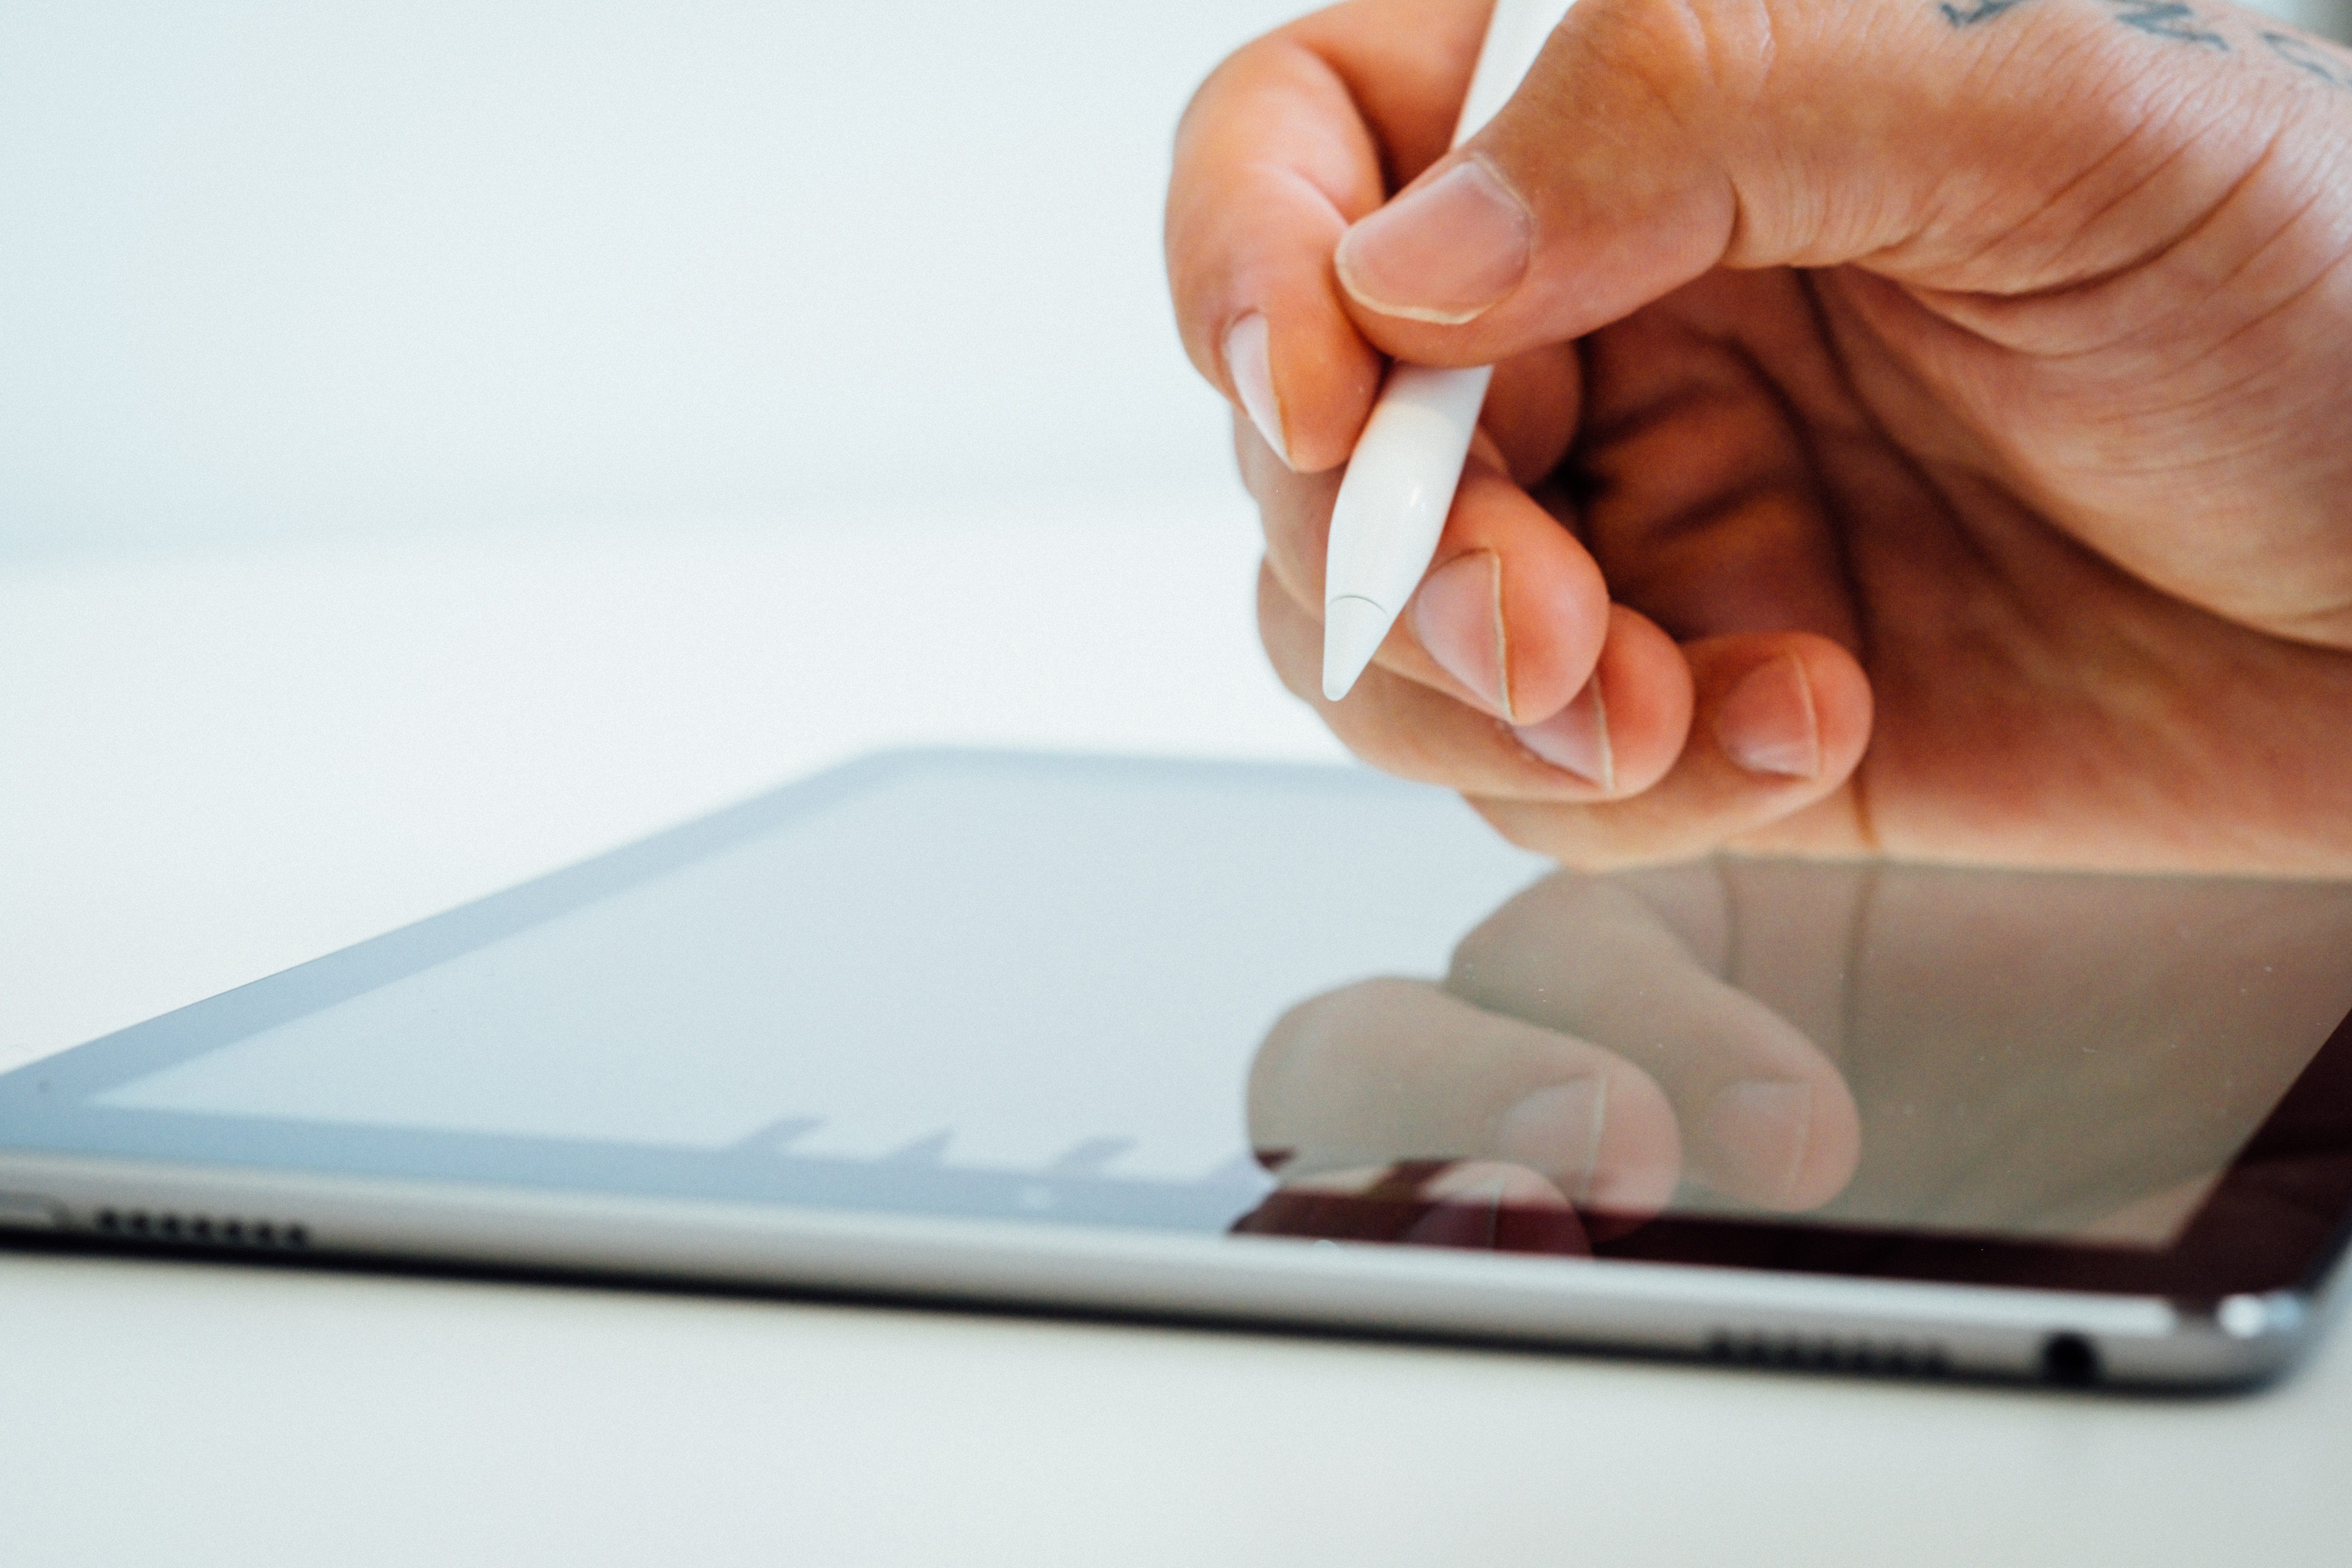
hand, ipad, finger, technology, tablet computer, electronic device, writing, gesture, gadget, writing instrument accessory